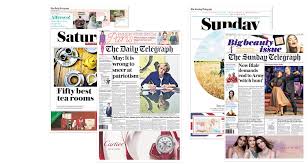
Label: paper